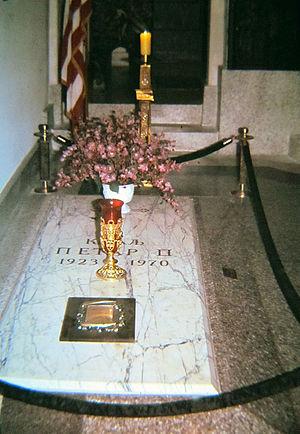
L’Église orthodoxe serbe ou Patriarcat de Serbie est une juridiction autocéphale canonique de l'Église orthodoxe.
L'éparchie de Nova Gračanica et d'Amérique du centre-ouest est une éparchie, c'est-à-dire une circonscription de l'Église orthodoxe serbe. Située aux États-Unis, elle a son siège au monastère de Nova Gračanica à Third Lake dans l'Illinois et, en 2016, elle a à sa tête l'évêque Longin.